Ladislav Pešek

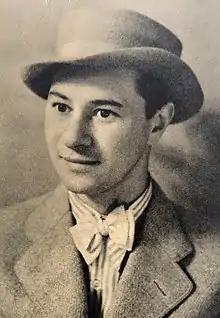
Ladislav Pešek in 1929

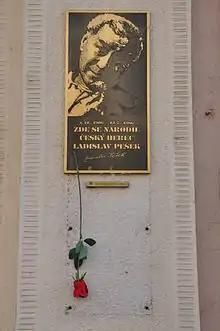
Memorial plaque on his birth house in Brno

Ladislav Pešek (4 October 1906 – 13 July 1986) was a Czechoslovak film actor. He appeared in more than 90 films and television shows between 1931 and 1984.